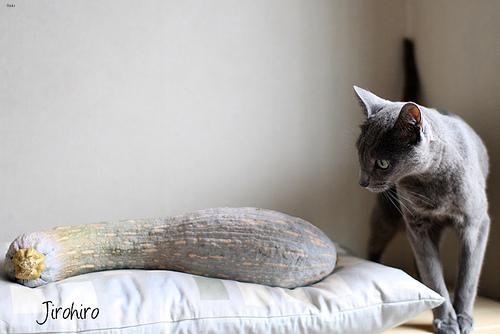
Breed: Russian Blue